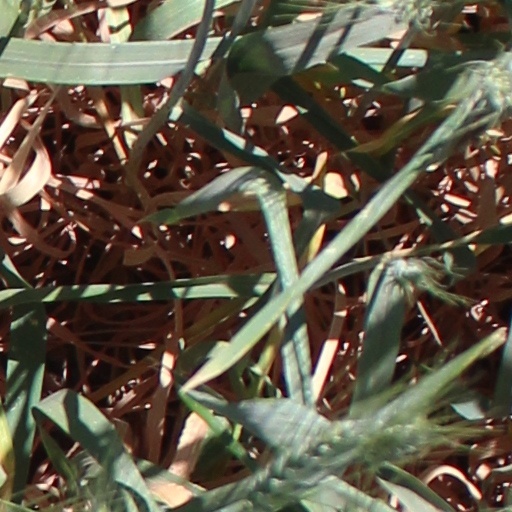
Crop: wheat